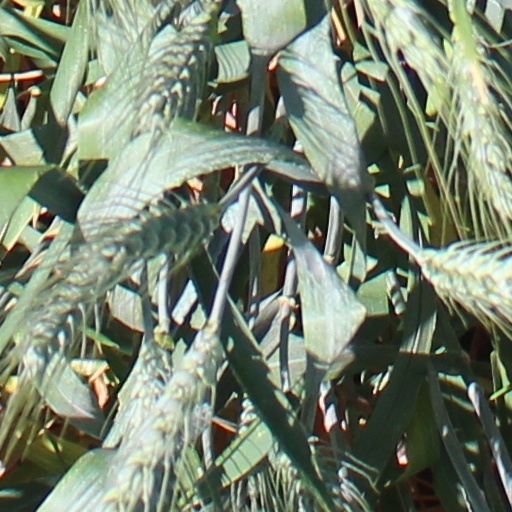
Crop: wheat